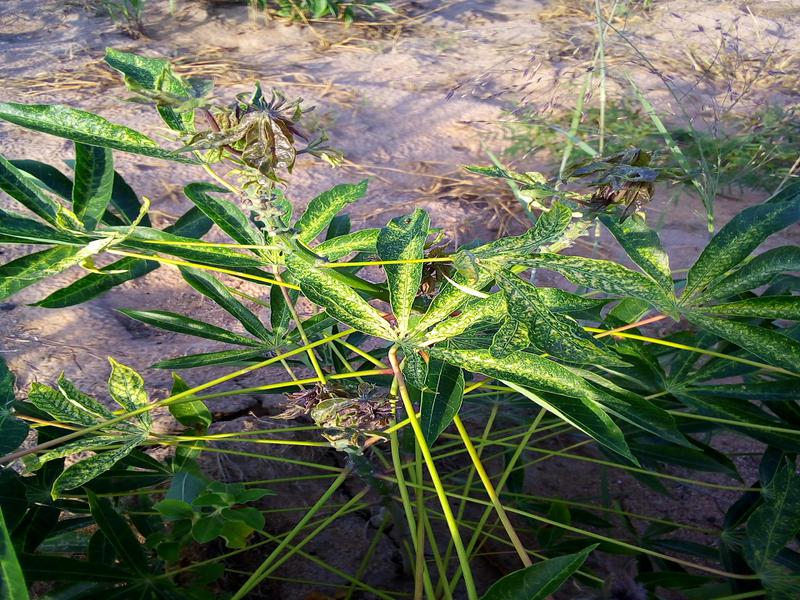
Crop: cassava
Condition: green_mottle